Sammy Rimington

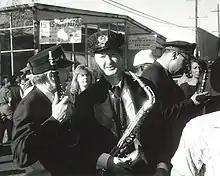
Rimington, center, at jazz funeral for Danny Barker, New Orleans, 1994. He is flanked by clarinetists Chris Burke at left and Dr. Michael White at right.

Rimington played with Barry Martyn in 1959. He became a professional musician in 1960 when he joined the band of Ken Colyer. He stayed with Colyer until 1965 and then moved to the U.S. and worked with Big Bill Bissonnette's Easy Rider Jazz Band and the December Band. He made some jazz fusion recordings early in the 1970s, but most of his work has been in the New Orleans jazz vein, playing with Louis Nelson, Big Jim Robinson, Chris Barber, Kid Thomas Valentine, and Captain John Handy. He has recorded extensively as a bandleader since the early 1960s. Rimington's main influences were George Lewis on clarinet and Captain John Handy on alto sax.